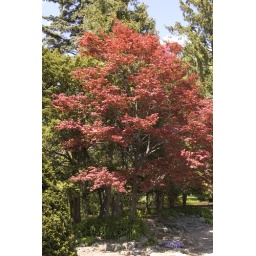
Deep red Maple tree in the south-east corner of the property, standing beside the sunken garden.